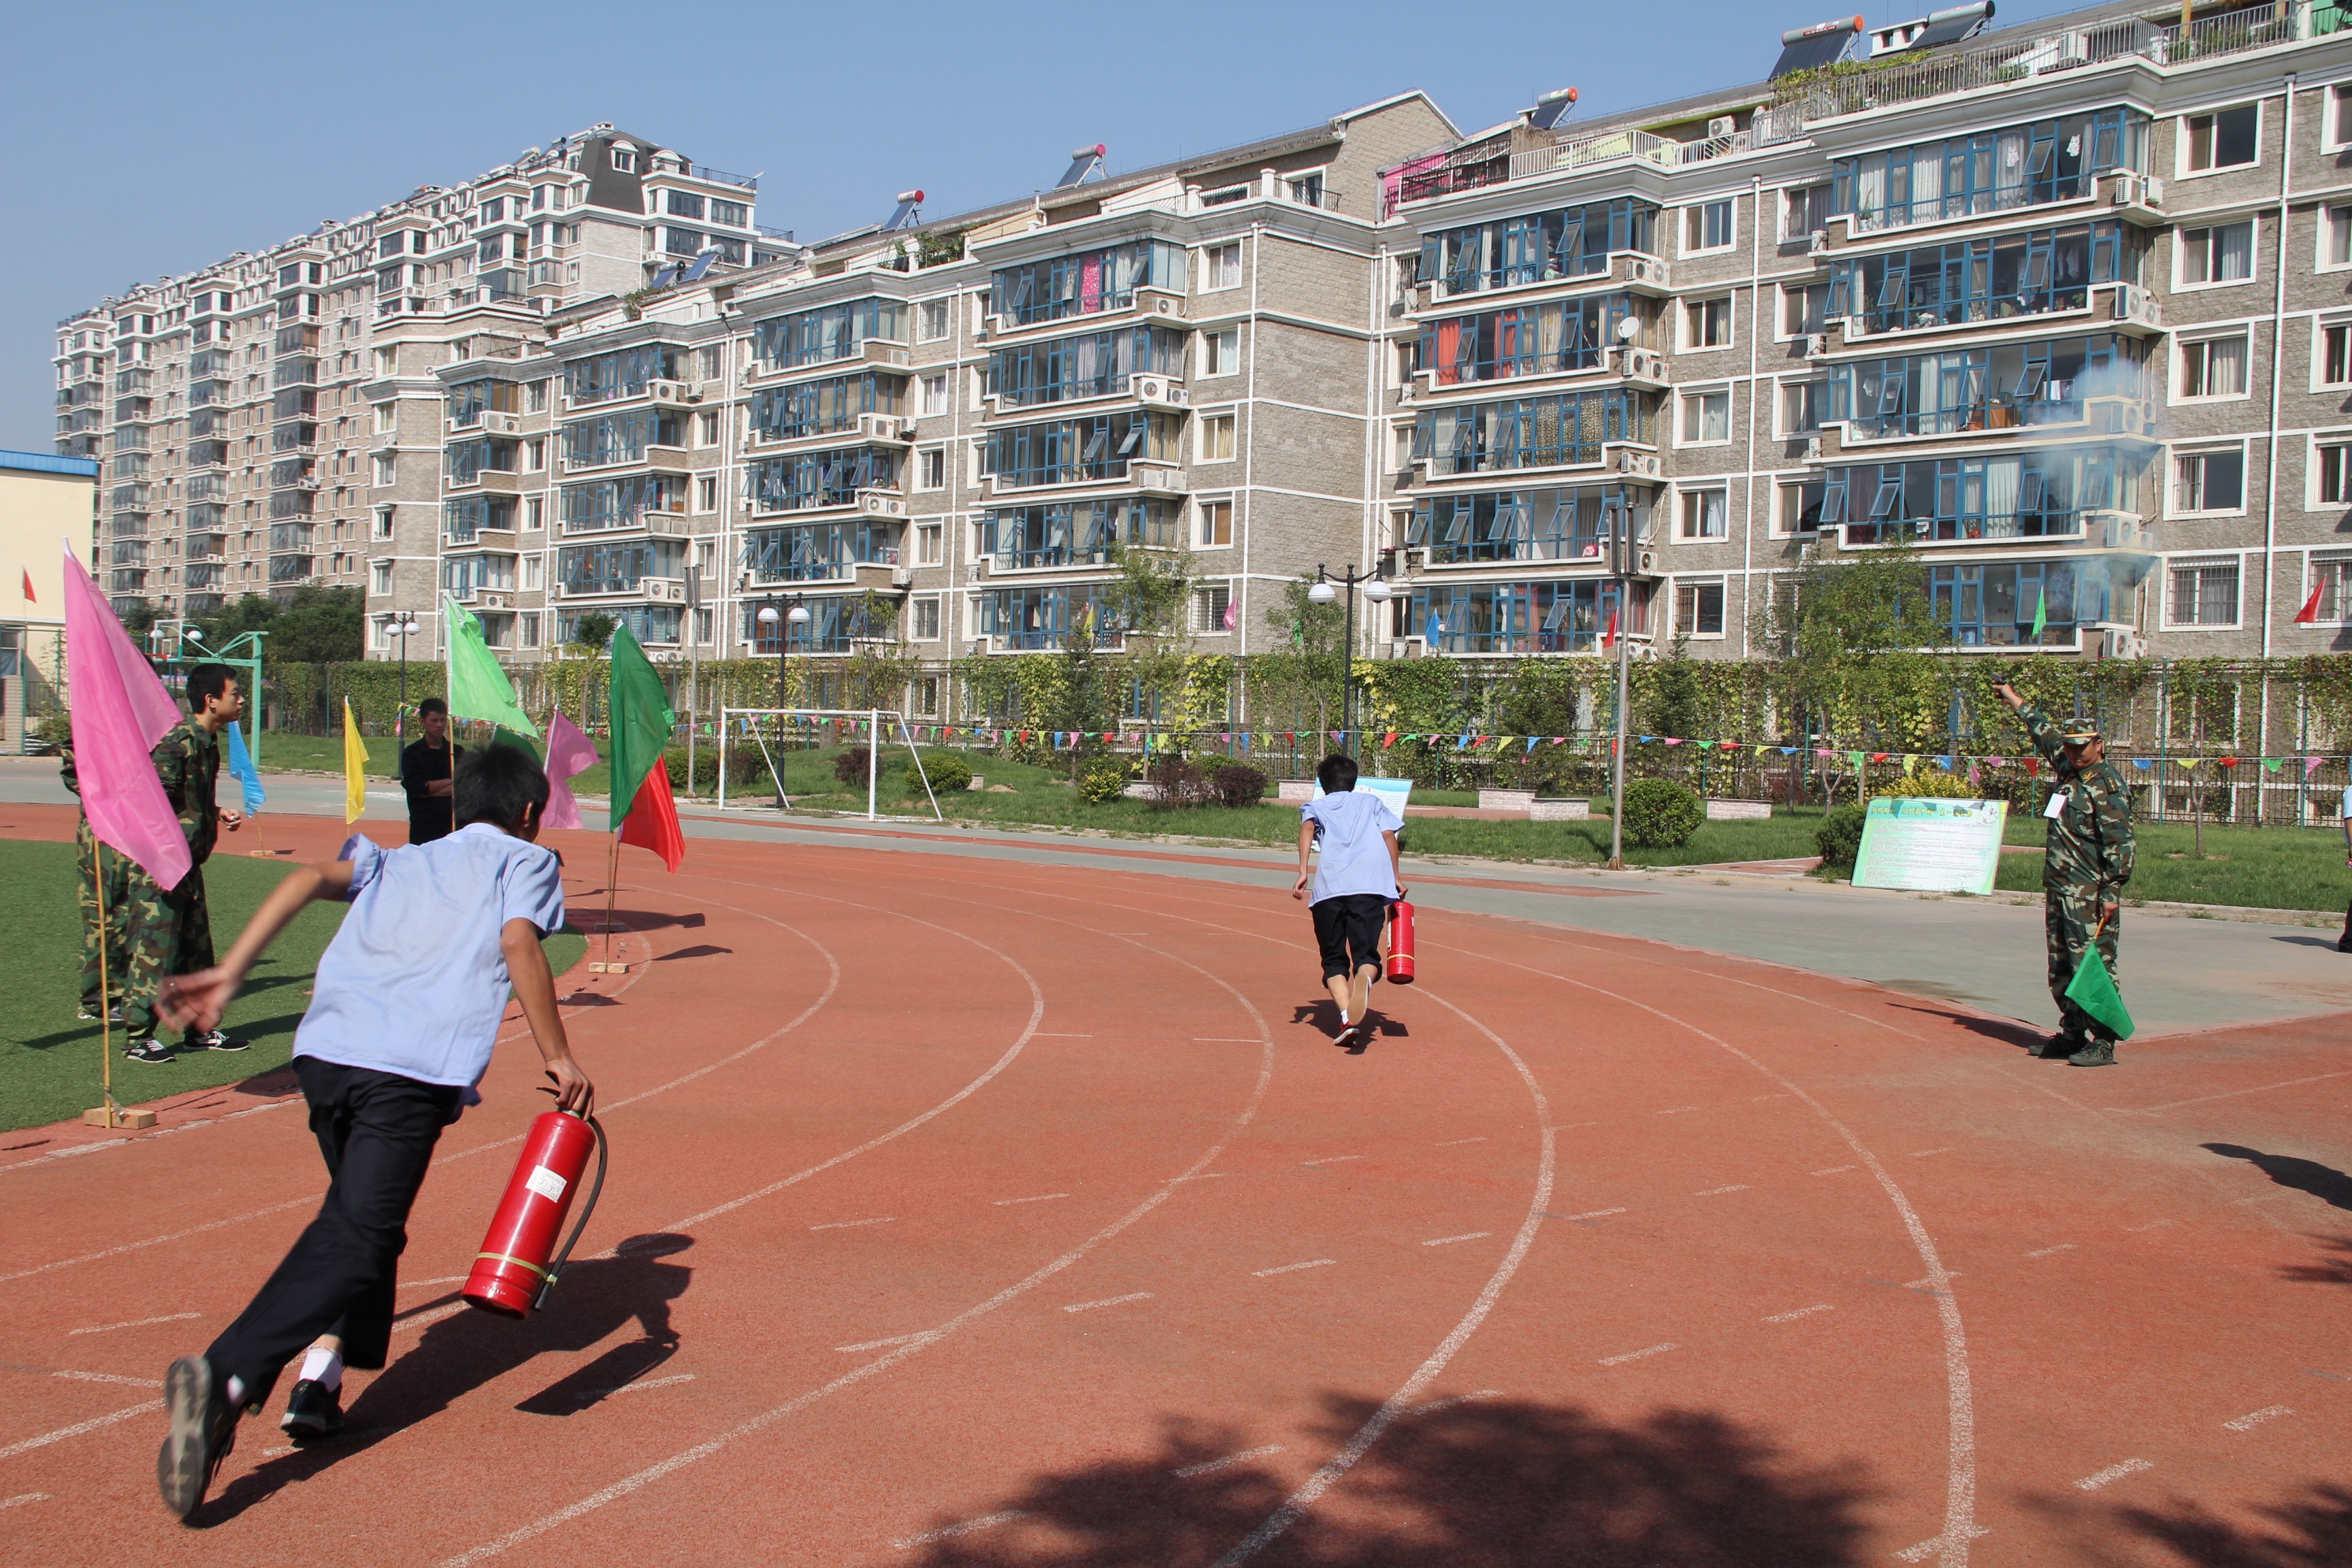
structure, community, fire, stadium, sports, beijing, athletics, exercises, sport venue, human action, track and field athletics